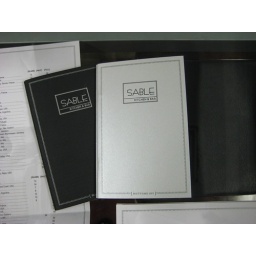
Two version of the bar book: per Jacques request. One in silver and one in black.We have more of the black bar books.